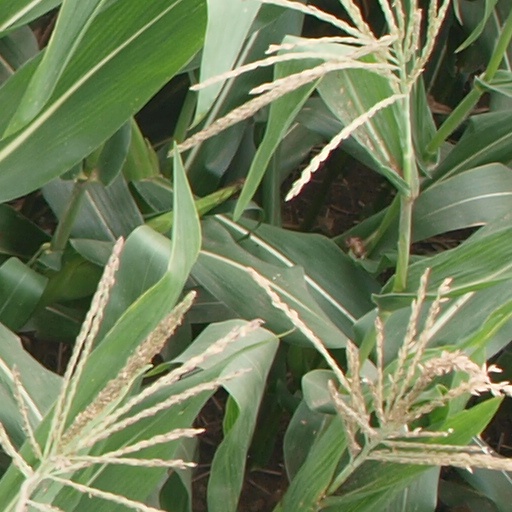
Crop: maize; corn